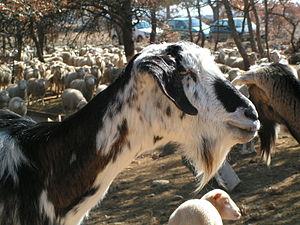
chèvre de race commune provençale
La chèvre domestique est une espèce de mammifères herbivore ruminant, appartenant à la famille des bovidés, sous-famille des caprins. La plupart du temps, les chèvres sont domestiquées, mais on les trouve aussi à l'état sauvage dans quelques contrées du Caucase, d'Iran, d'Afghanistan ou d'Irak. Leur domestication est ancienne. On les élève pour leur lait, leur cuir, leur poil et leur viande.
La chèvre commune provençale est une race caprine française. On parlera toutefois plus de "population", aucun standard de race n'ayant été à ce jour mis en place afin de préserver un maximum de diversité génétique. Son berceau d'origine se situe dans la « Provence des collines ». Elle ne doit être confondue ni avec la chèvre du Rove qui est originaire de la Basse Provence, autour du delta du Rhône, ni avec la chèvre de la Roya, dans les Alpes-Maritimes. Sa grande variabilité génétique lui confère une adaptabilité et une rusticité remarquables. Cette chèvre est avant tout une bonne laitière qui exprime particulièrement son potentiel par la valorisation des parcours méditerranéens à base de chêne blanc, chêne vert et d'aphyllanthe de Montpellier, au sein de systèmes extensifs avec peu d'apport de concentré à l'auge. Elle a été reconnue « race à petit effectif ». En 2009, on dénombre environ 1 000 femelles pures réparties chez une vingtaine d'éleveurs spécialisés. L'avenir de la race est incertain et fragile. Elle est aujourd'hui emblématique de l'AOC Banon.